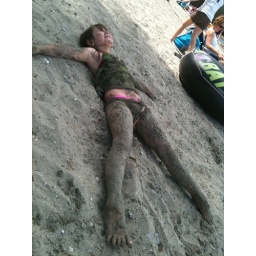
Ella rolling in the sand at lake chelan 28 June 2010